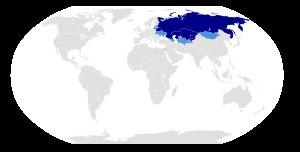
Le russe est la langue officielle de 4 pays membres de l'ONU ainsi que dans plusieurs régions.